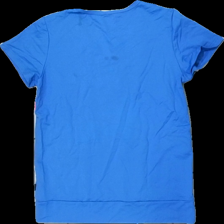
View: back
Type: T-shirt
Category: Ladies
Brand: Röhnish
Colors: Blue, White, Pink
Material: 100% nylon
Pattern: Logo print
Cut: V-collar
Size: L
Season: All
Stains: Major
Damage: fläck
Damage location: top right
Damage 2: fläckar
Damage 2 location: top center
Price range: <50
Recommended usage: Export
Description: blå tränings t-shirt